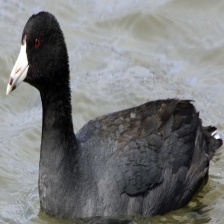
Species: AMERICAN COOT
Scientific name: FULICA AMERICANA